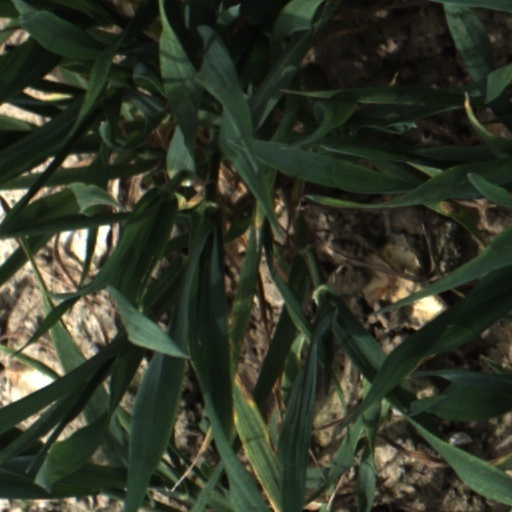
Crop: wheat